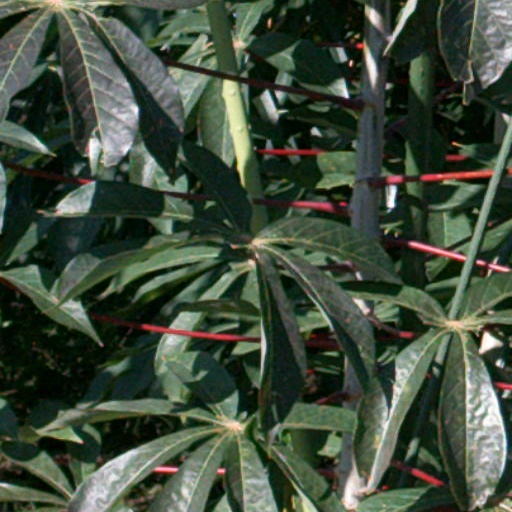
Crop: cassava